Band (rock and pop)

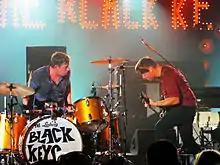
The Black Keys are a two-part band consisting of drummer and a vocalist/guitarist lineup.

Two-member rock and pop bands (such as the White Stripes, Tenacious D, the Black Keys, Twenty One Pilots, and Royal Blood) are relatively rare because of the difficulty in providing all of the musical elements which are part of the rock or pop sound (vocals, chordal accompaniment, bass lines, and percussion or drumming). Rock and pop duos typically omit one of these musical elements. In many cases, two-member bands omit a drummer, since guitars, bass guitars, and keyboards can all be used to provide a rhythmic pulse.